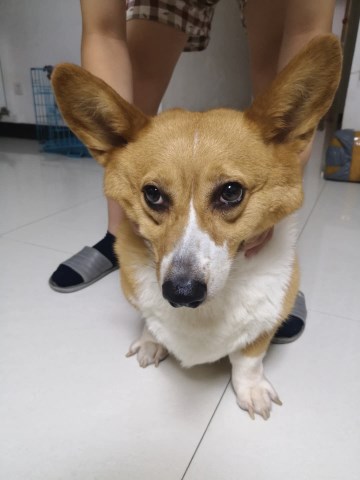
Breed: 2909-n000116-Cardigan